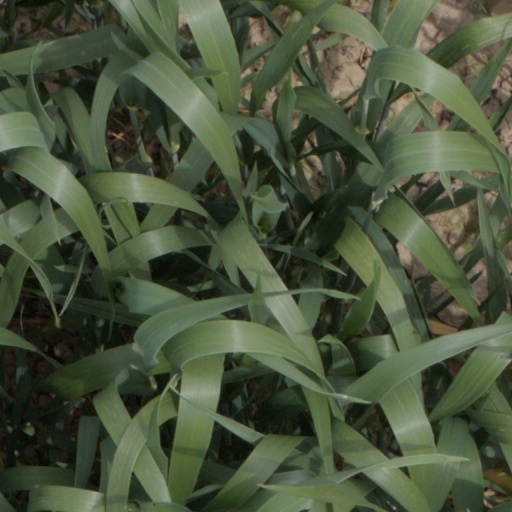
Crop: wheat